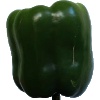
Label: green_pepper